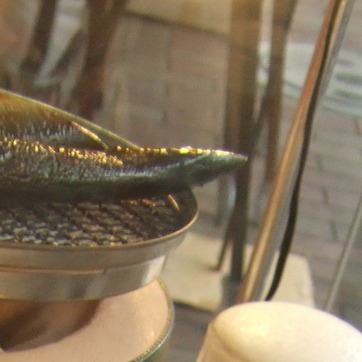
Material: food